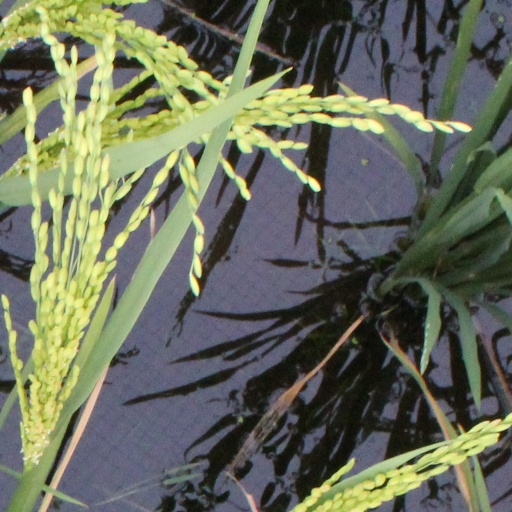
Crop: rice